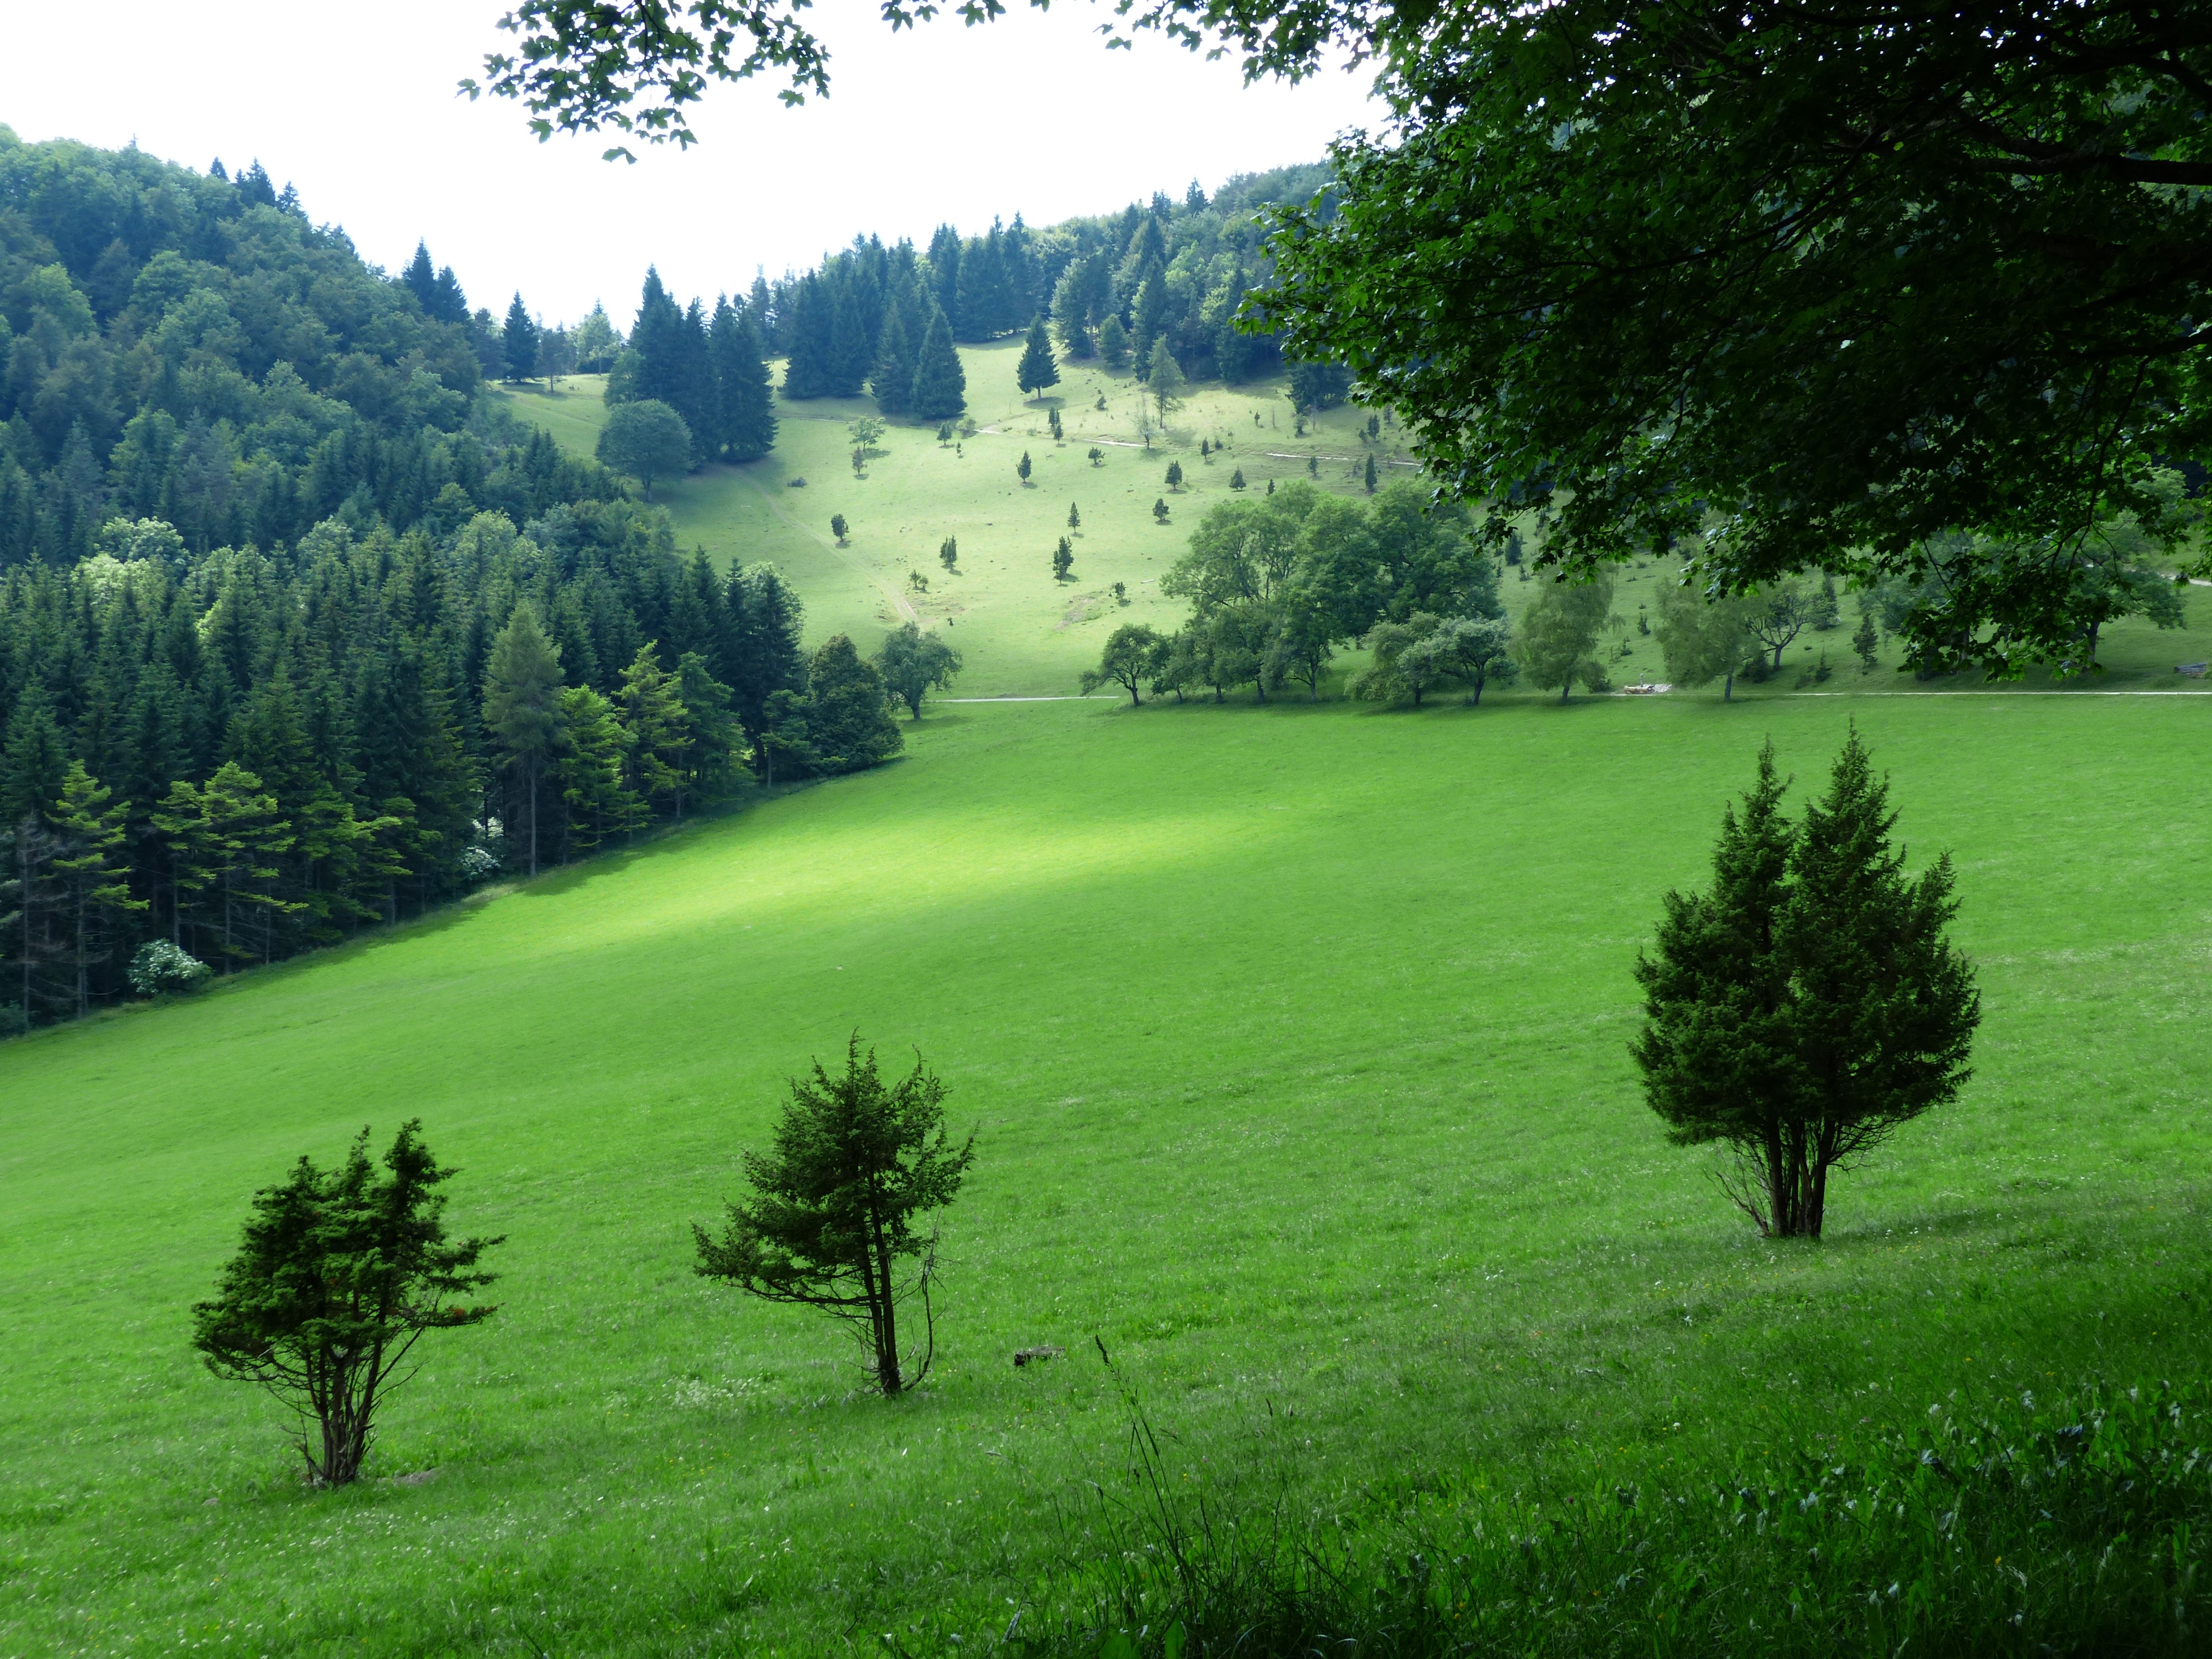
landscape, tree, nature, forest, grass, mountain, sky, field, lawn, meadow, prairie, morning, hill, green, pasture, highland, national park, plain, clouds, grassland, vegetation, forests, plantation, idyll, ecosystem, punch, rural area, nature reserve, reported, swabian alb, hill station, biome, alb eaves, zollernalb, grass family, temperate broadleaf and mixed forest, temperate coniferous forest, land lot, sheep mountain, balingen mountains, balingen, balingen alb, wenzel stone, tropical and subtropical coniferous forests, mount scenery